Sherman Theatre

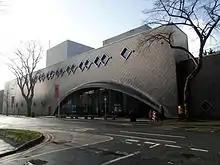
The Sherman Theatre in 2014

The Sherman Theatre is a venue in the Cathays district of Cardiff. It was built as a twin-auditorium venue in 1973 with financial support from University College Cardiff (now Cardiff University). Sherman Cymru was the name of the Sherman Theatre between 2007 and 2016 when the name changed back to Sherman Theatre.